Karla Caves

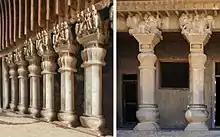
Karla Caves Chaitya pillars (left) compared to Nasik Caves Vihara No10 pillars (right), built by Ushavadata, son-in-law of Nahapana, circa 120 CE.

The pillars of the Chaitya at Karla are most similar to the pillars of Vihara No.10, at Nasik Caves, also built by Ushavadata, the son-in-law of Nahapana ("Ushavadata, son of Dinika, son-in- law of king Nahapana, the Kshaharata Kshatrapa, (...) has caused this cave to be made and these cisterns."). The proportions and general layout are similar, as are the various architectural elements, including the shape of the bells, the framed toruses, the bases, the capitals and they supporting animals and human figures. These points to a contemporaneity of the Karla Chaitya and the Nahapana vihara at Nasik, circa 70-120 CE.